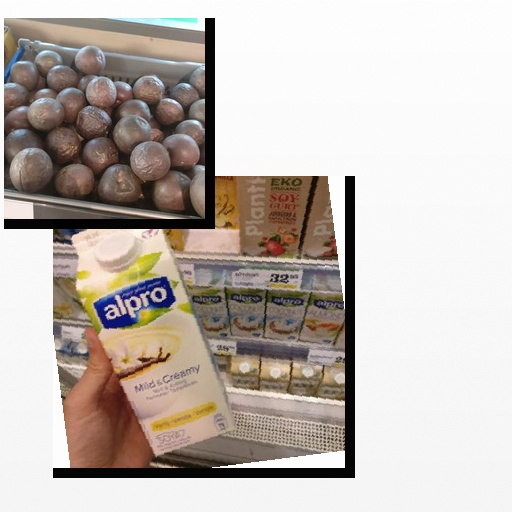
Food items: passion_fruit, vanilla_soy_yogurt